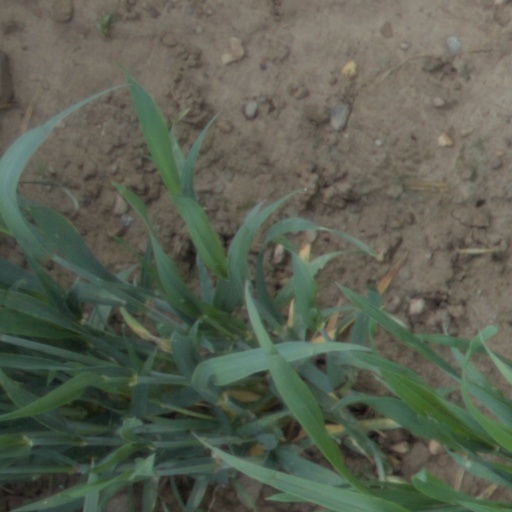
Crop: wheat